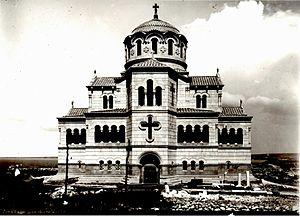
La cathédrale Saint-Vladimir est une cathédrale orthodoxe située à Cherson de Tauride, faisant aujourd'hui partie de l'agglomération de Sébastopol dans le quartier Gagarine.